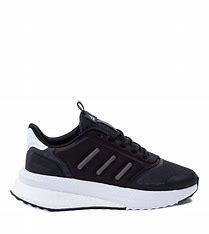
Brand: Adidas
Model: X_plr